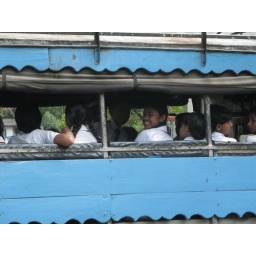
girls going to shcool @villege near sinharaja forest